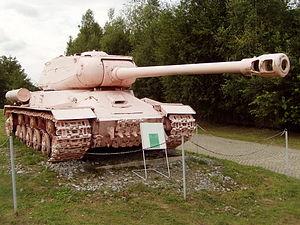
Le musée des Blindés de Lesany est un musée d'histoire militaire situé à Lešany, en République tchèque, à 27 km au sud de Prague. Il dépend de l'Institut d'histoire militaire de Prague. Il est consacré à tous les engins militaires de l'ancienne armée tchèque : tanks, artillerie, missiles, transports de troupes. Le musée détient près de sept cents véhicules dont environ deux cents sont présentés au public.